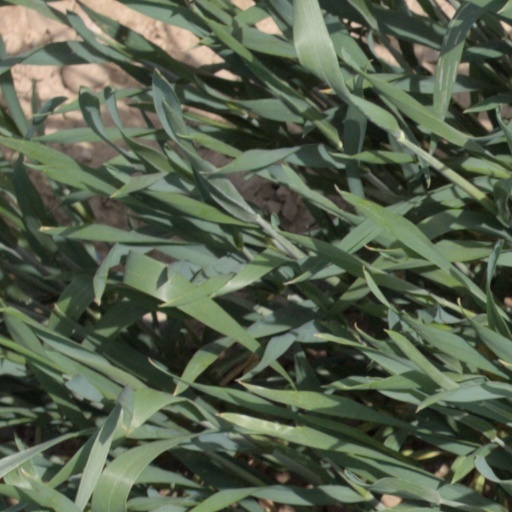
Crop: wheat